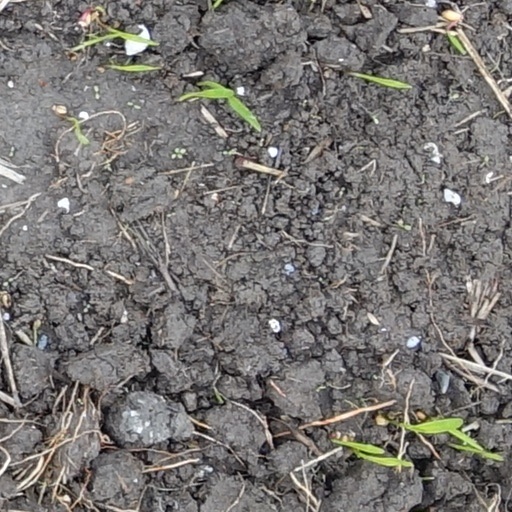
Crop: wheat